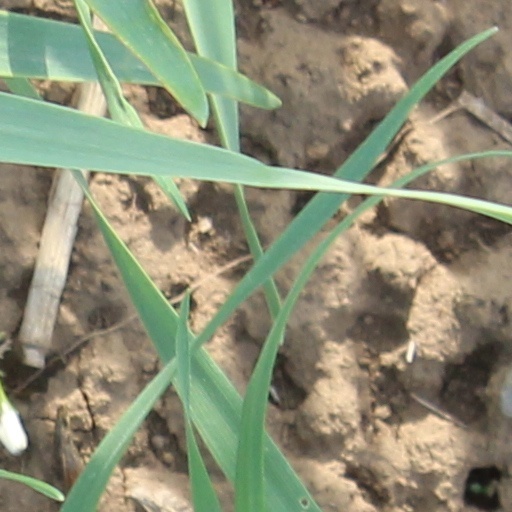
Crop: wheat